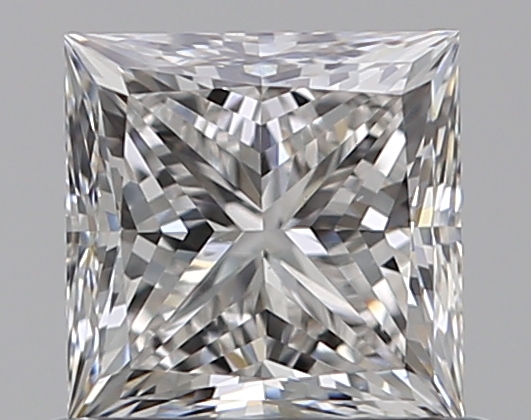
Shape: princess
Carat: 0.7
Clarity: VS1
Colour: G
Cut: EX
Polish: EX
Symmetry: EX
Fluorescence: N
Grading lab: GIA
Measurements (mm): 4.84 x 4.81 x 3.47